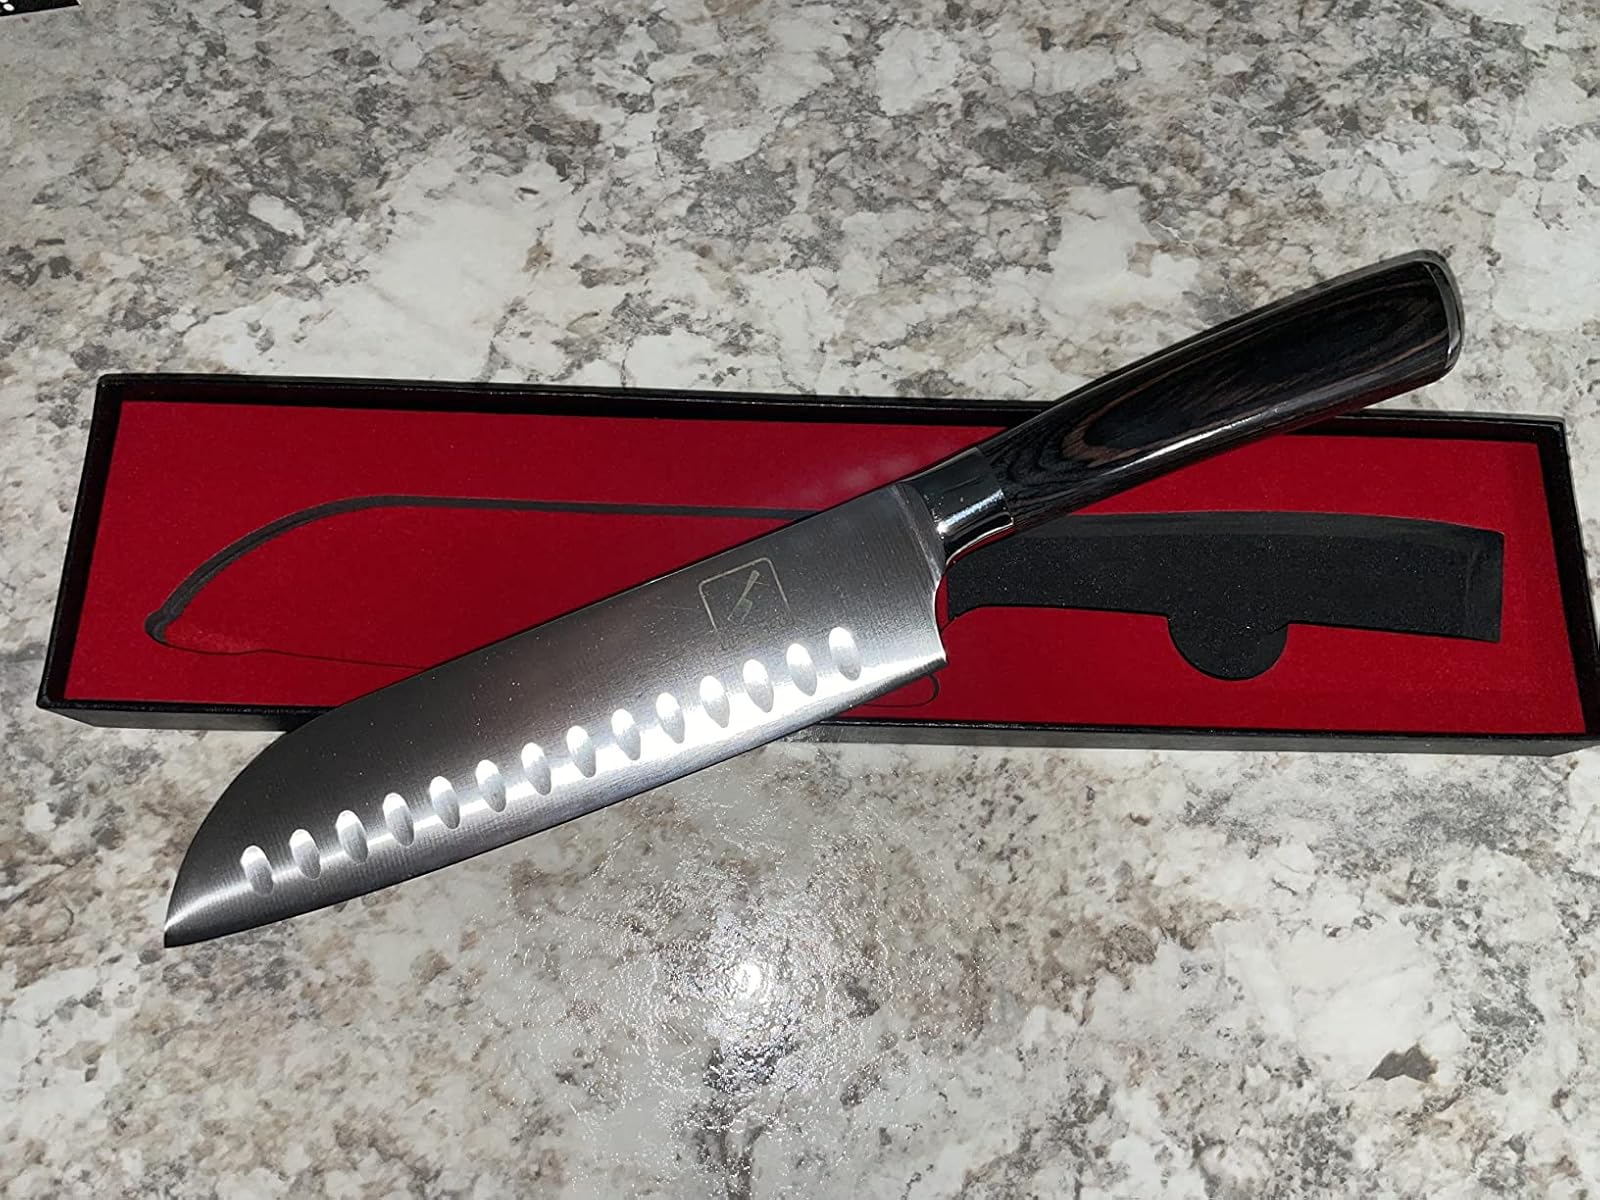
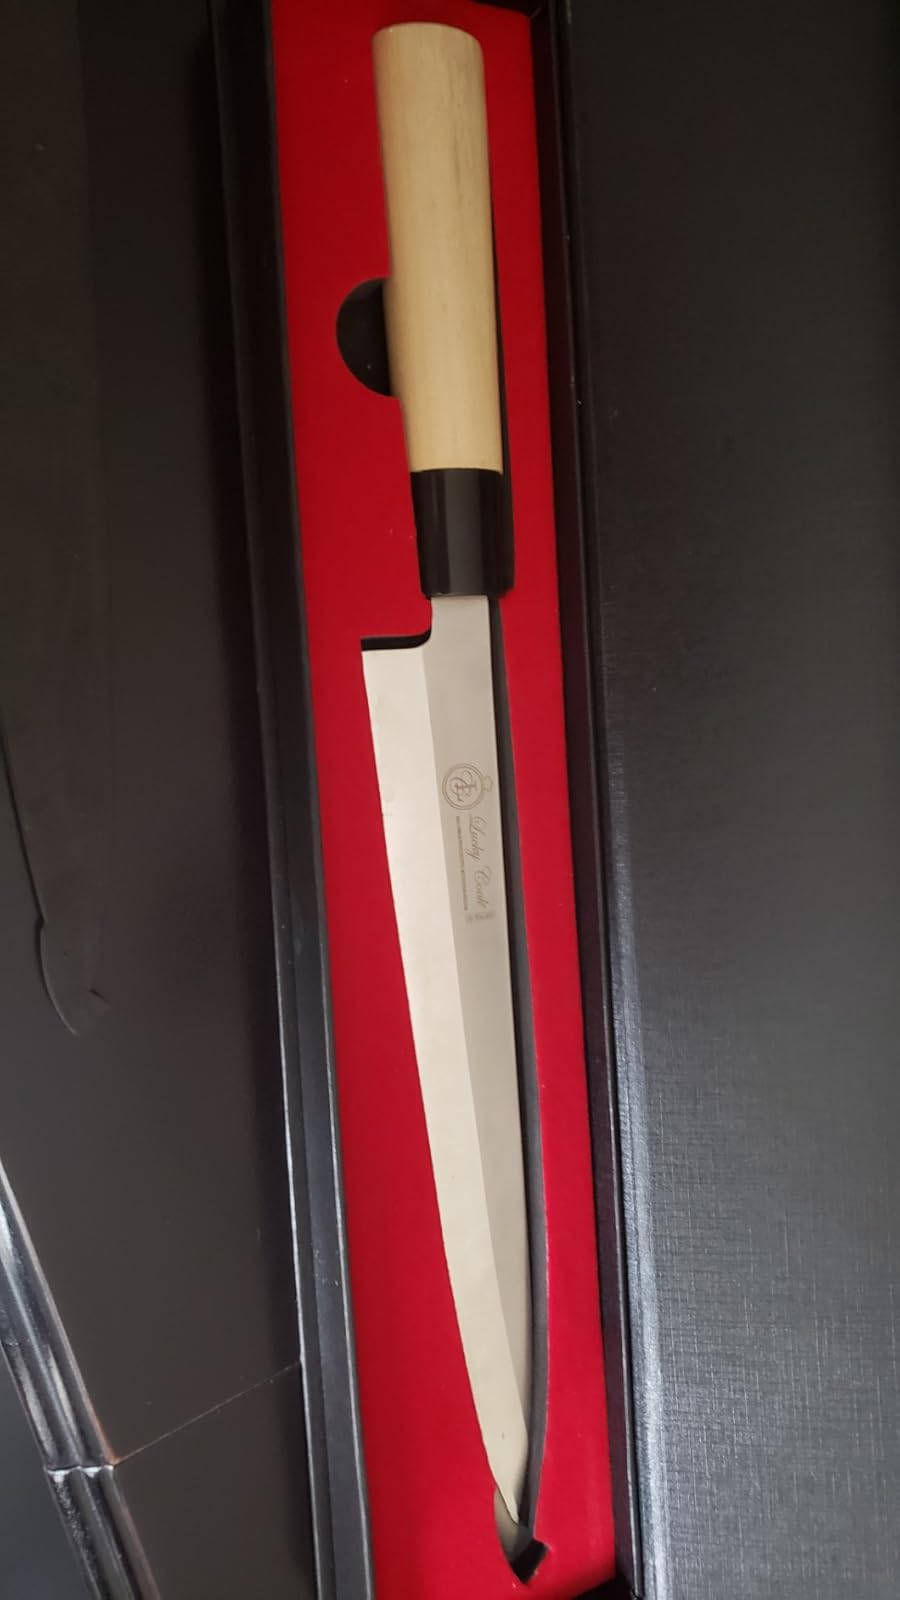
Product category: items_knife
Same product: no